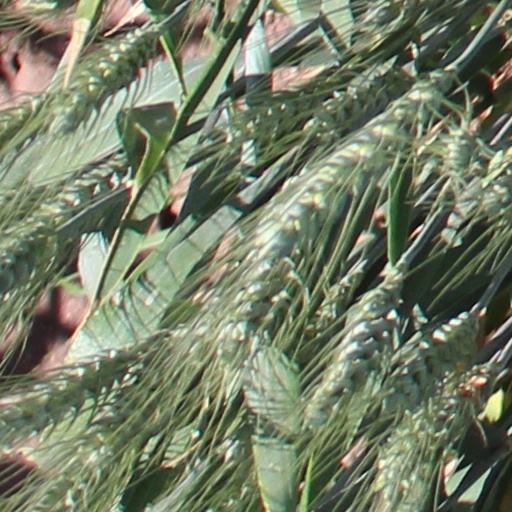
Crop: wheat